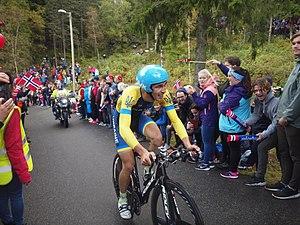
Kostyantyn Rybaruk, né le 30 juin 1994, est un coureur cycliste ukrainien.